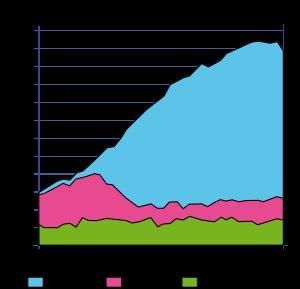
L’industrie nucléaire en France est mise en place dans les années 1950 et 1960 avec la mise en service de réacteurs à uranium naturel graphite gaz, d'un réacteur à eau lourde et de Chooz A, un réacteur à eau pressurisée.